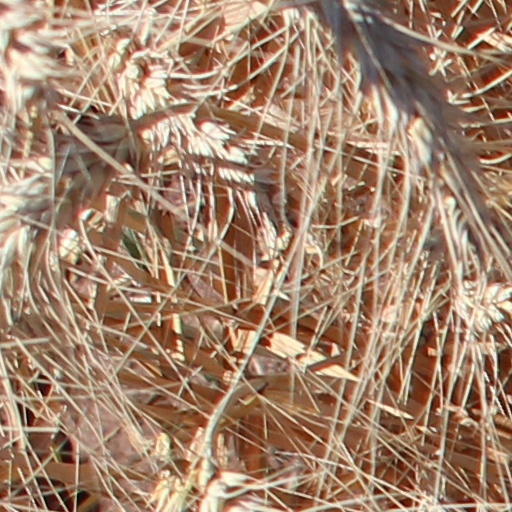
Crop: wheat